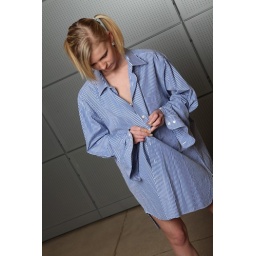
Sexy naked girl in mans shirt